Seattle Sounders FC supporters

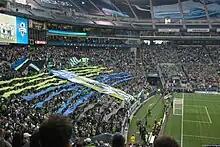
Emerald City Supporters unveil a tifo prior to the club's inaugural game

The Emerald City Supporters (ECS) is an independent supporters group that was formed in 2005 to support the USL Sounders. They are currently the largest supporter group and are located in the southern "Brougham End" of the stadium in sections 121–123. The group is known for their displays of tifo and chanting. In addition, the supporter group is an umbrella organization with several sub-supporter groups mostly in different geographical locations such as Los Angeles, Miami, and the northeast metro corridor. , the ECS had 5,000 members.